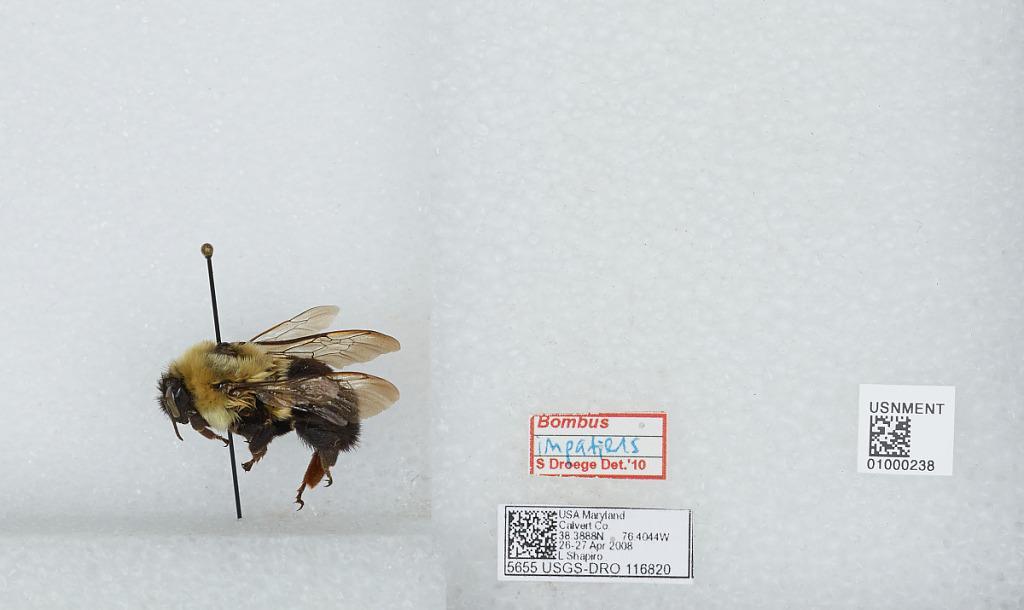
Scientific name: Bombus (Pyrobombus) impatiens Cresson
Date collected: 2008-4-26
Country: United States
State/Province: Maryland
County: Calvert
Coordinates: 38.6356, -76.6789
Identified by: Droege, S. W.